LGBTQ rights in Spain

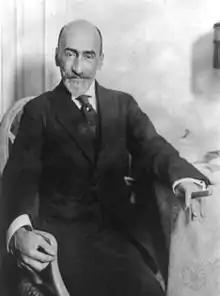
Jacinto Benavente, Nobel Prize in Literature

In November 2006, the Zapatero Government passed a law that allows transgender people to register under their preferred sex in public documents such as birth certificates, identity cards and passports without undergoing prior surgical change. However a professional diagnosis is still required. The law came into effect on 17 March 2007. In July 2019, the Constitutional Court of Spain declared that prohibiting transgender minors from accessing legal gender changes is unconstitutional. The court ruled that transgender minors who are "mature enough" may register their new sex on their identity cards, and struck down the article of the 2007 legislation that limited this possibility only to those over 18. The first minor to change his legal gender did so in December 2019.